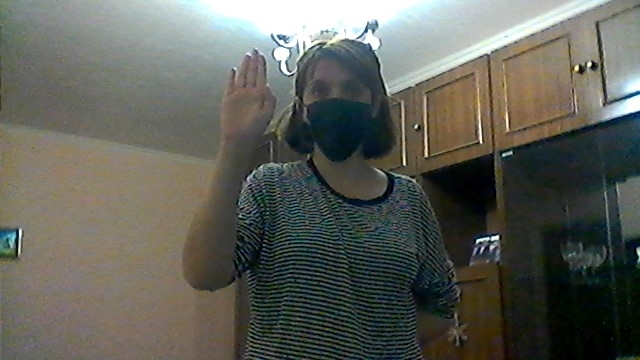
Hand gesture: stop